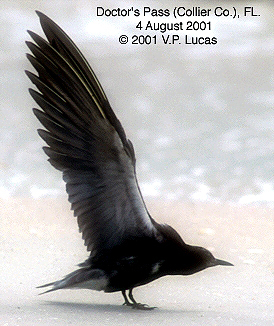
the bird has two long and large wingbars that are black.
the bird has black crown, bill, abdomen and side and greyish covert.
a large bird with wide and long wings, a small but fat nape and head, that has white and brown patterns covering its wings , tail, and parts of its belly.
this is a black bird with a white tail wing and a pointy beak.
this large bird is mostly black with a long pointy bill.
a small, black bird with very long, pointed wings and a sharp, narrow bill.
a bird with a black bill, black crown and black cheek patch.
this black bird has a huge wingspan with thick feathers and has a long downward beak.
this bird has a black crown and black wings but white retrices.
this bird is black with a short tail and white under the wings and on its vent.
Species: Black Tern